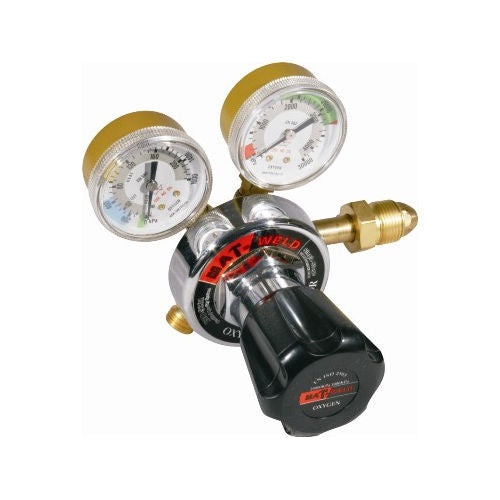
MATWeld | Regulator Oxygen H/D Single Stage
Single Stage H/D Oxygen Regulator Forged brass body for maximum strength Chrome bonnet Non removable adjustment knob Sintered metal filter to trap impurities 3/8” right hand thread outlet for oxygen 3/8” left hand thread outlet for acetylene Easy to read gauges Conforms to EN ISO 2503
Brand: MATWeld
Category: Hardware > Tools > Measuring Tools & Sensors > Flow Meters & Controllers > Gas Flow Meters